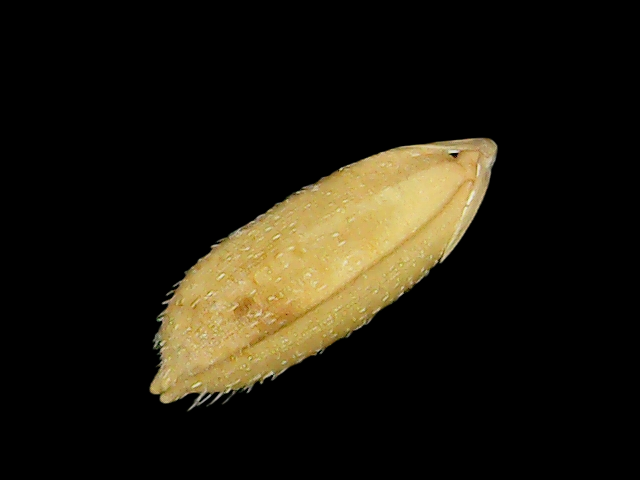
Rice variety: Bd51